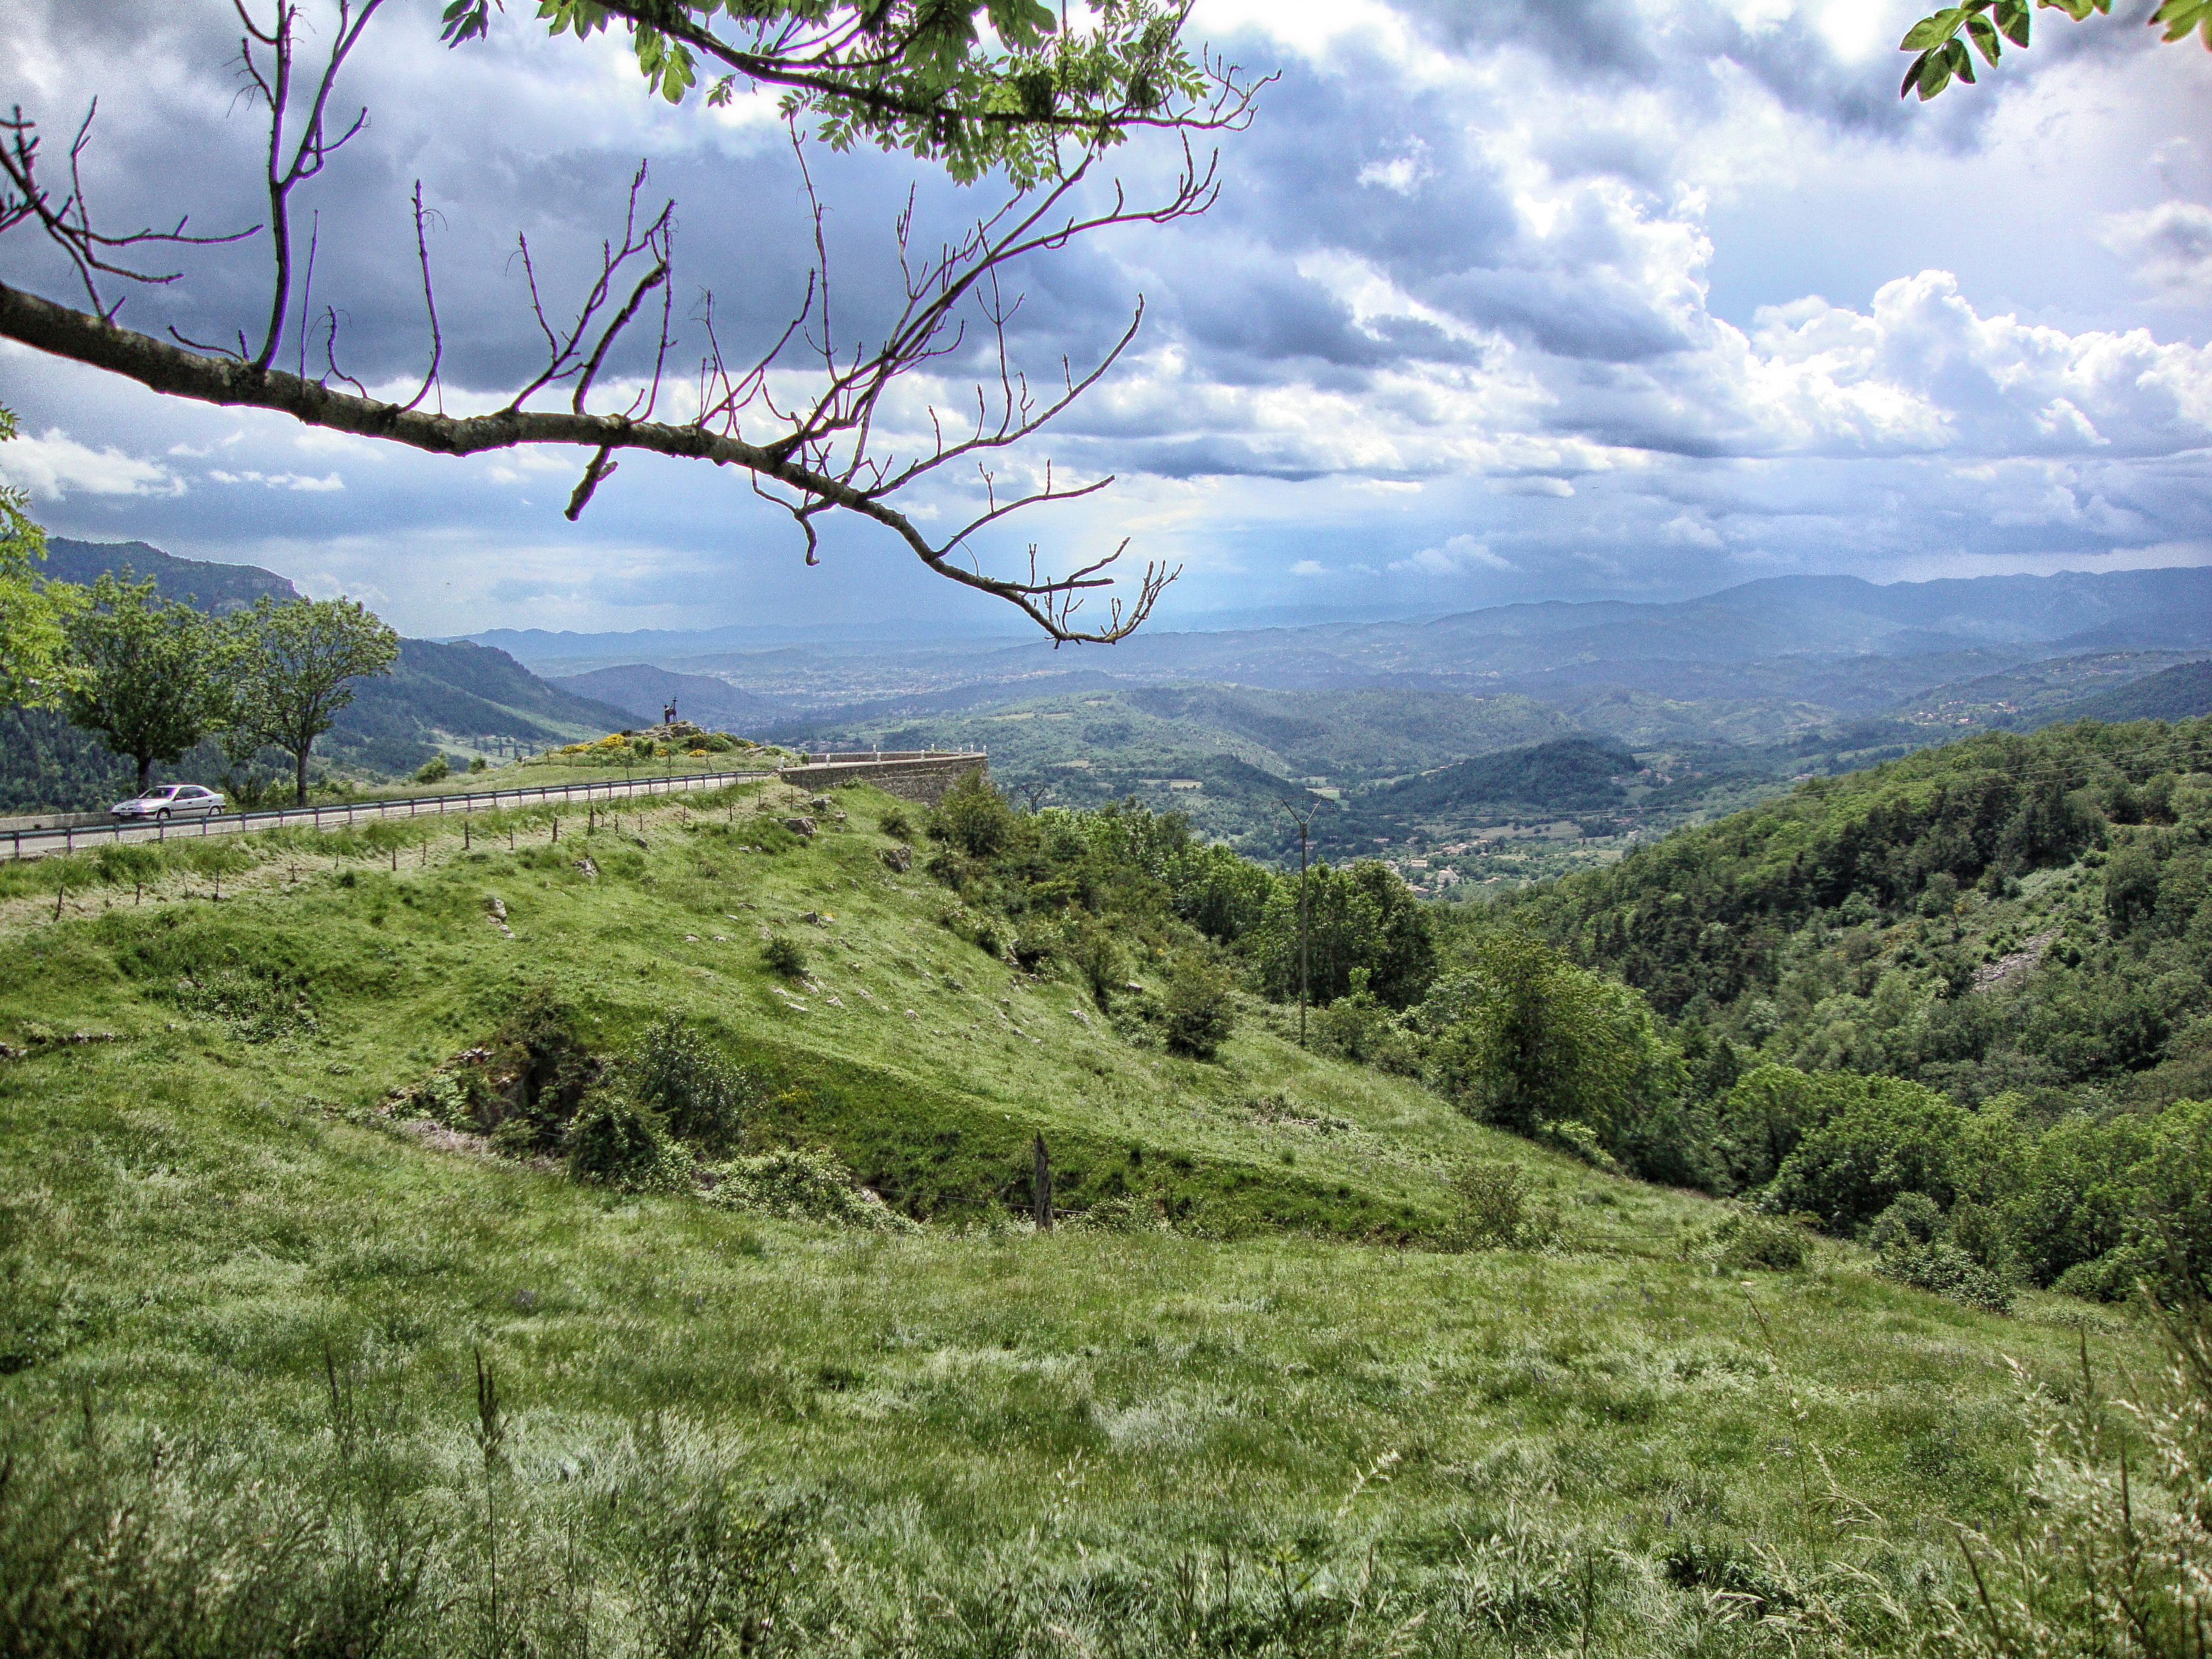
landscape, tree, nature, forest, grass, wilderness, mountain, plant, sky, meadow, countryside, hill, flower, lake, valley, mountain range, country, summer, france, spring, scenic, pasture, flora, ridge, plants, outside, hdr, clouds, mountains, grassland, vegetation, plateau, woodland, habitat, ecosystem, rural area, biome, natural environment, geographical feature, woody plant, mountainous landforms